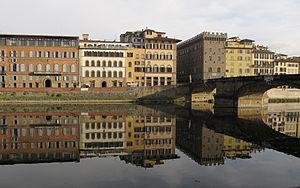
Florence et le fleuve Arno, Italie. En face du pont Santa Trinita, à droite, le palais Spini-Ferroni avec son toit en créneaux.
Florence est la huitième ville d'Italie par sa population, capitale de la région de Toscane et siège de la ville métropolitaine de Florence.